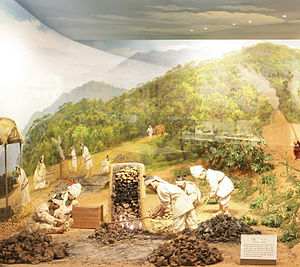
Gaya (føderation) / Økonomi
Udstilling der viser det økonomiske liv under Gaya.
Gaya-føderationen var et koreansk forbund af mindre bystatsbaserede enheder i Nakdong-flodens bækken i det sydlige Korea, som udviklede sig fra Byeonhan-konføderationen fra Samhan-perioden.